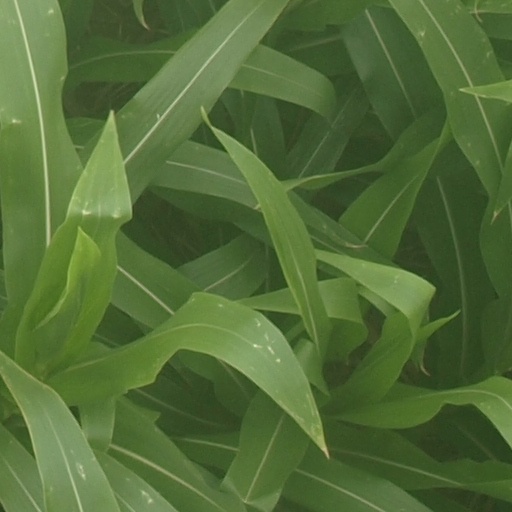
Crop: maize; corn